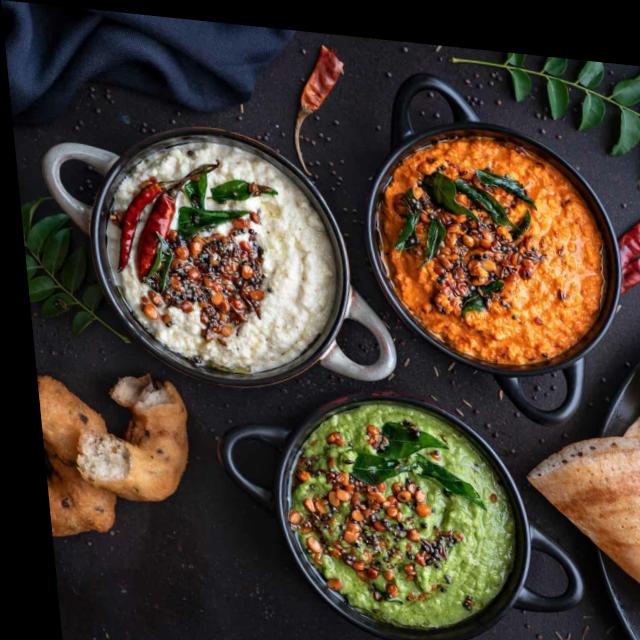
Dish: coconut_chutney